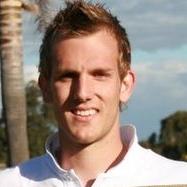
Age: 24